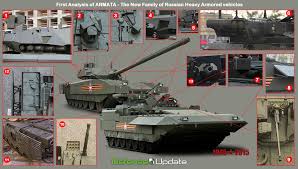
Label: BMP